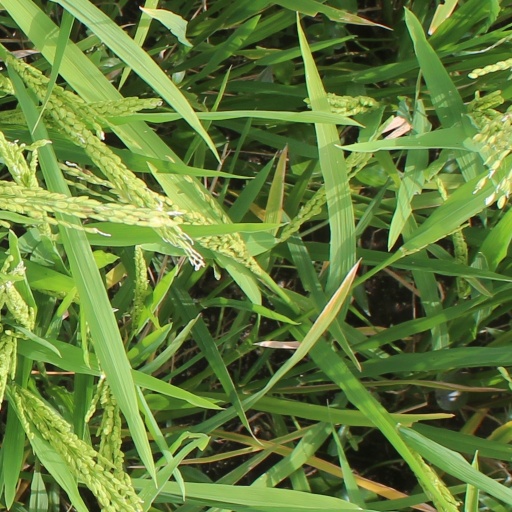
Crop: rice